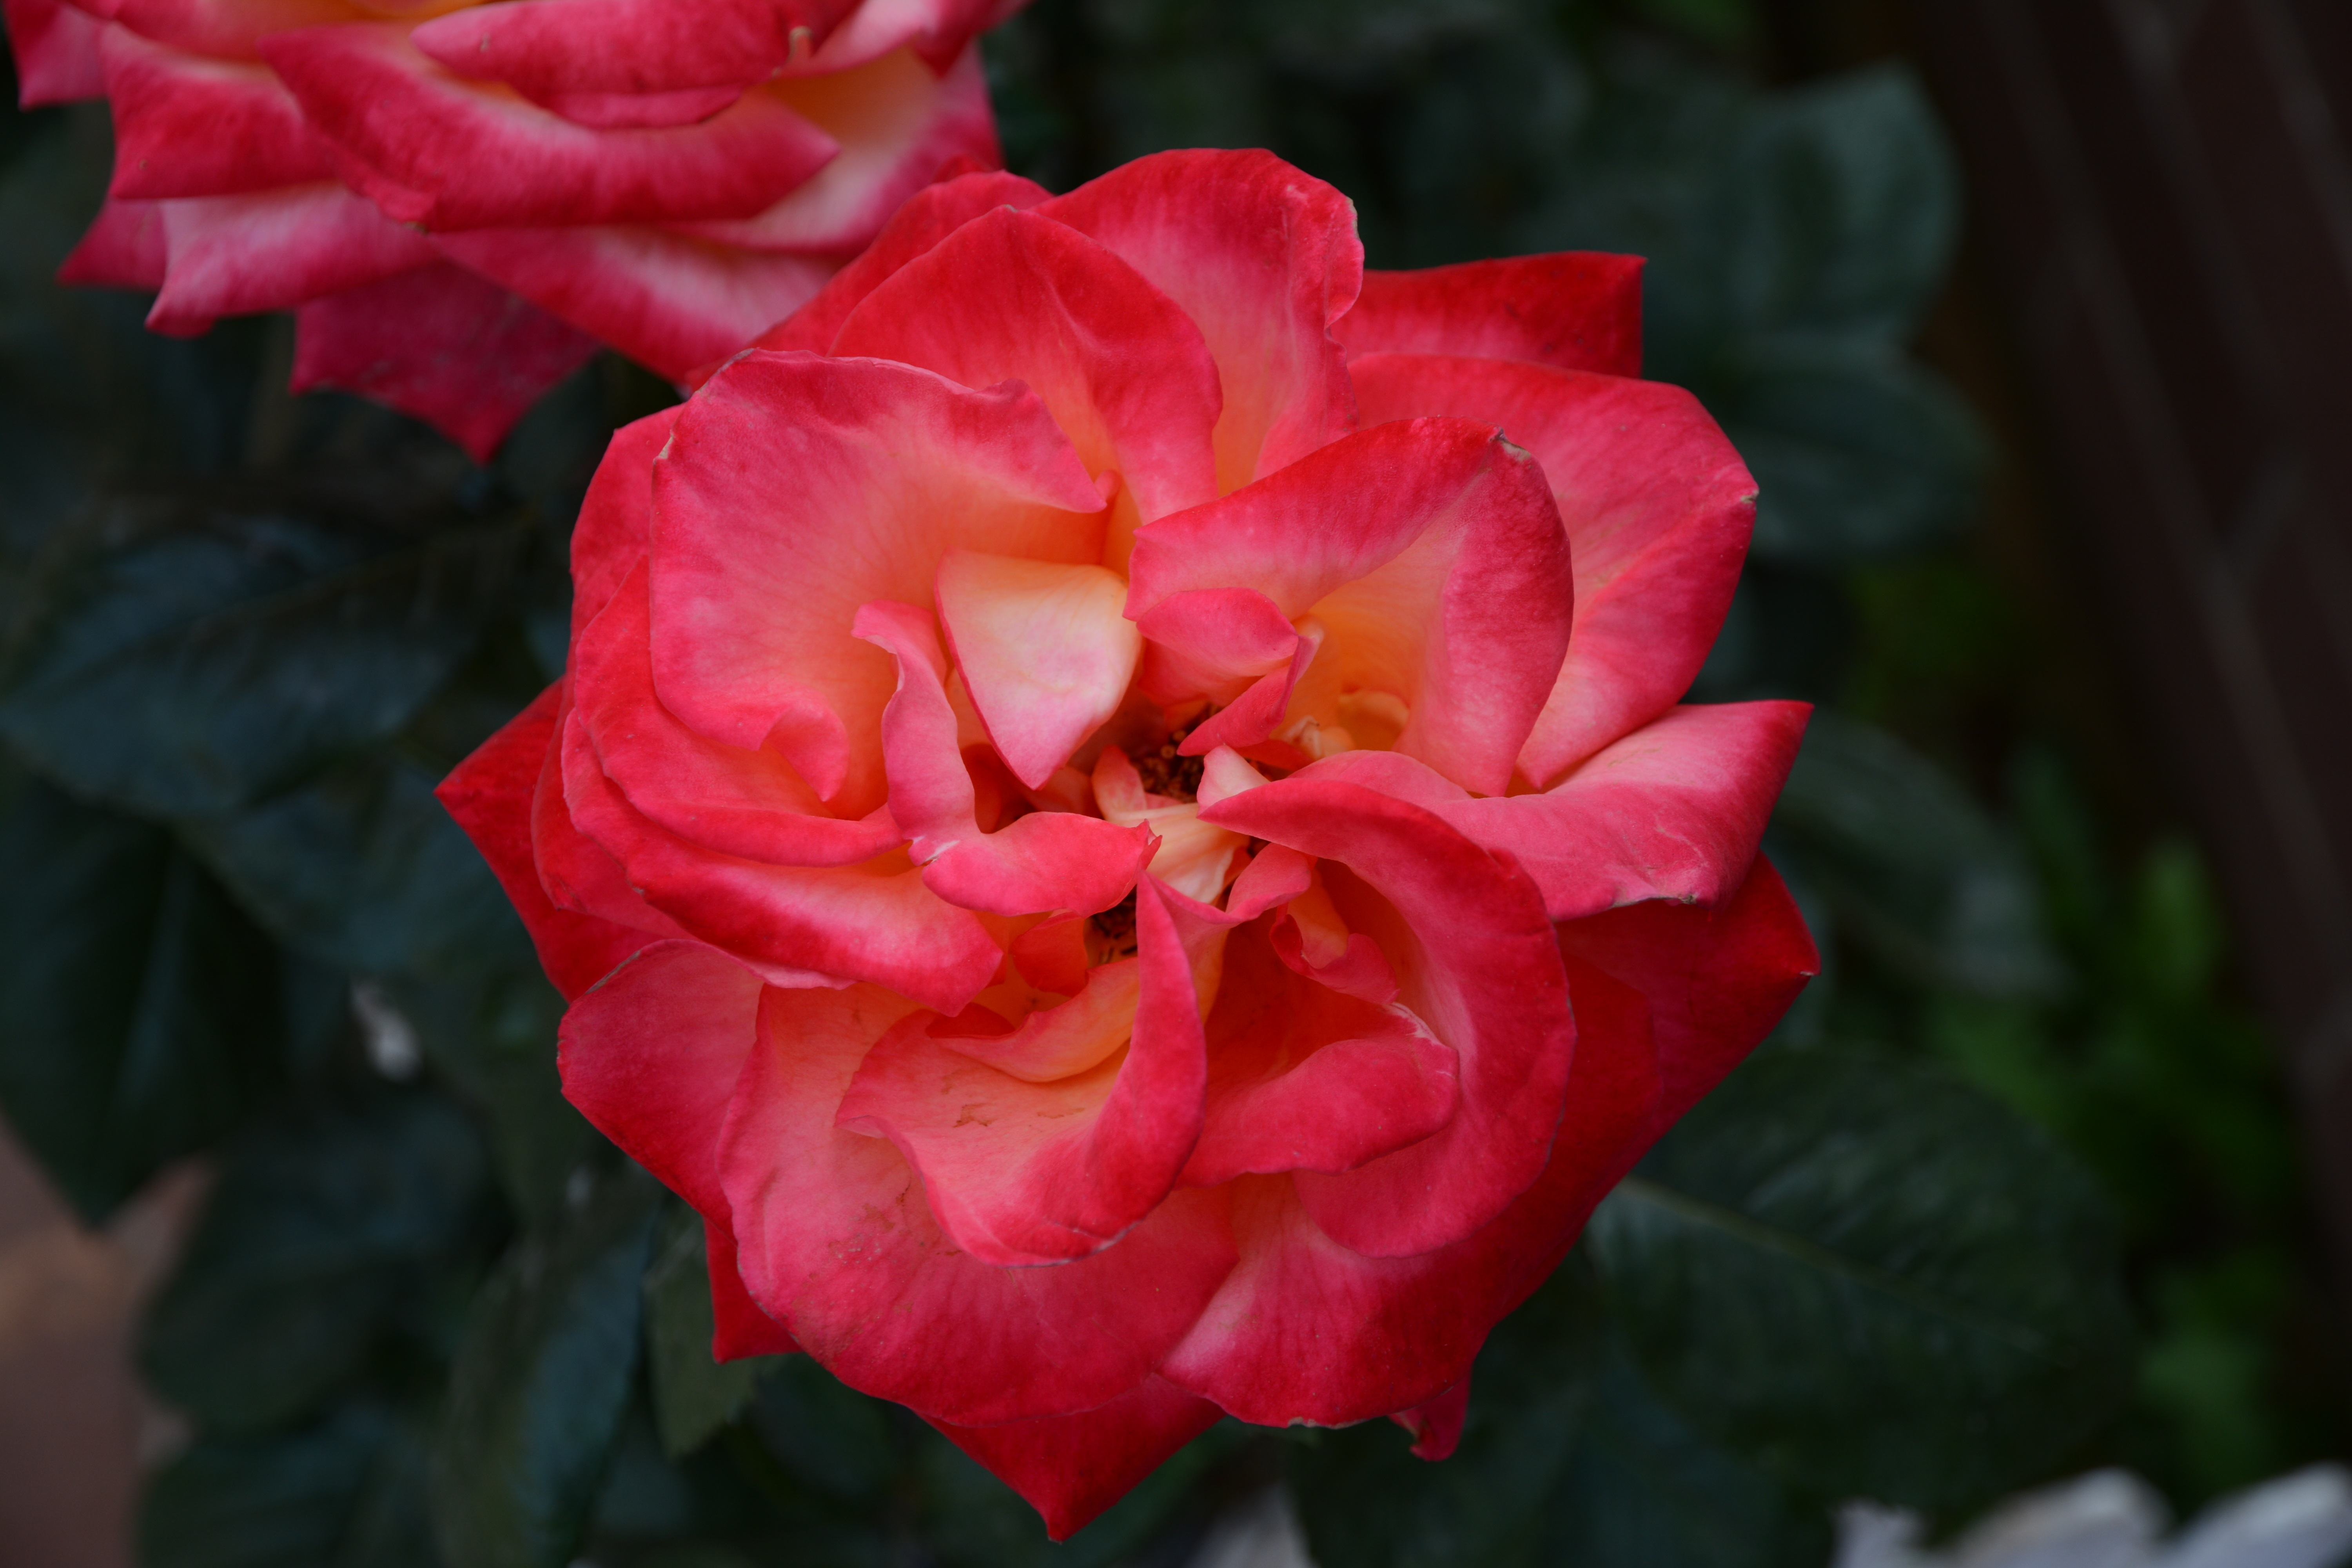
plant, flower, petal, rose, red, flora, floribunda, macro photography, ningbo, flowering plant, garden roses, rose family, land plant, rose order, beilun